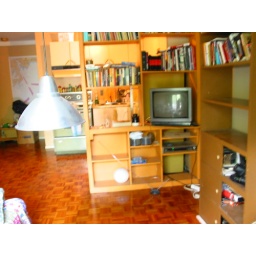
this is the rest of the living room, you can just see the kitchen stove and part of the entryway in the background